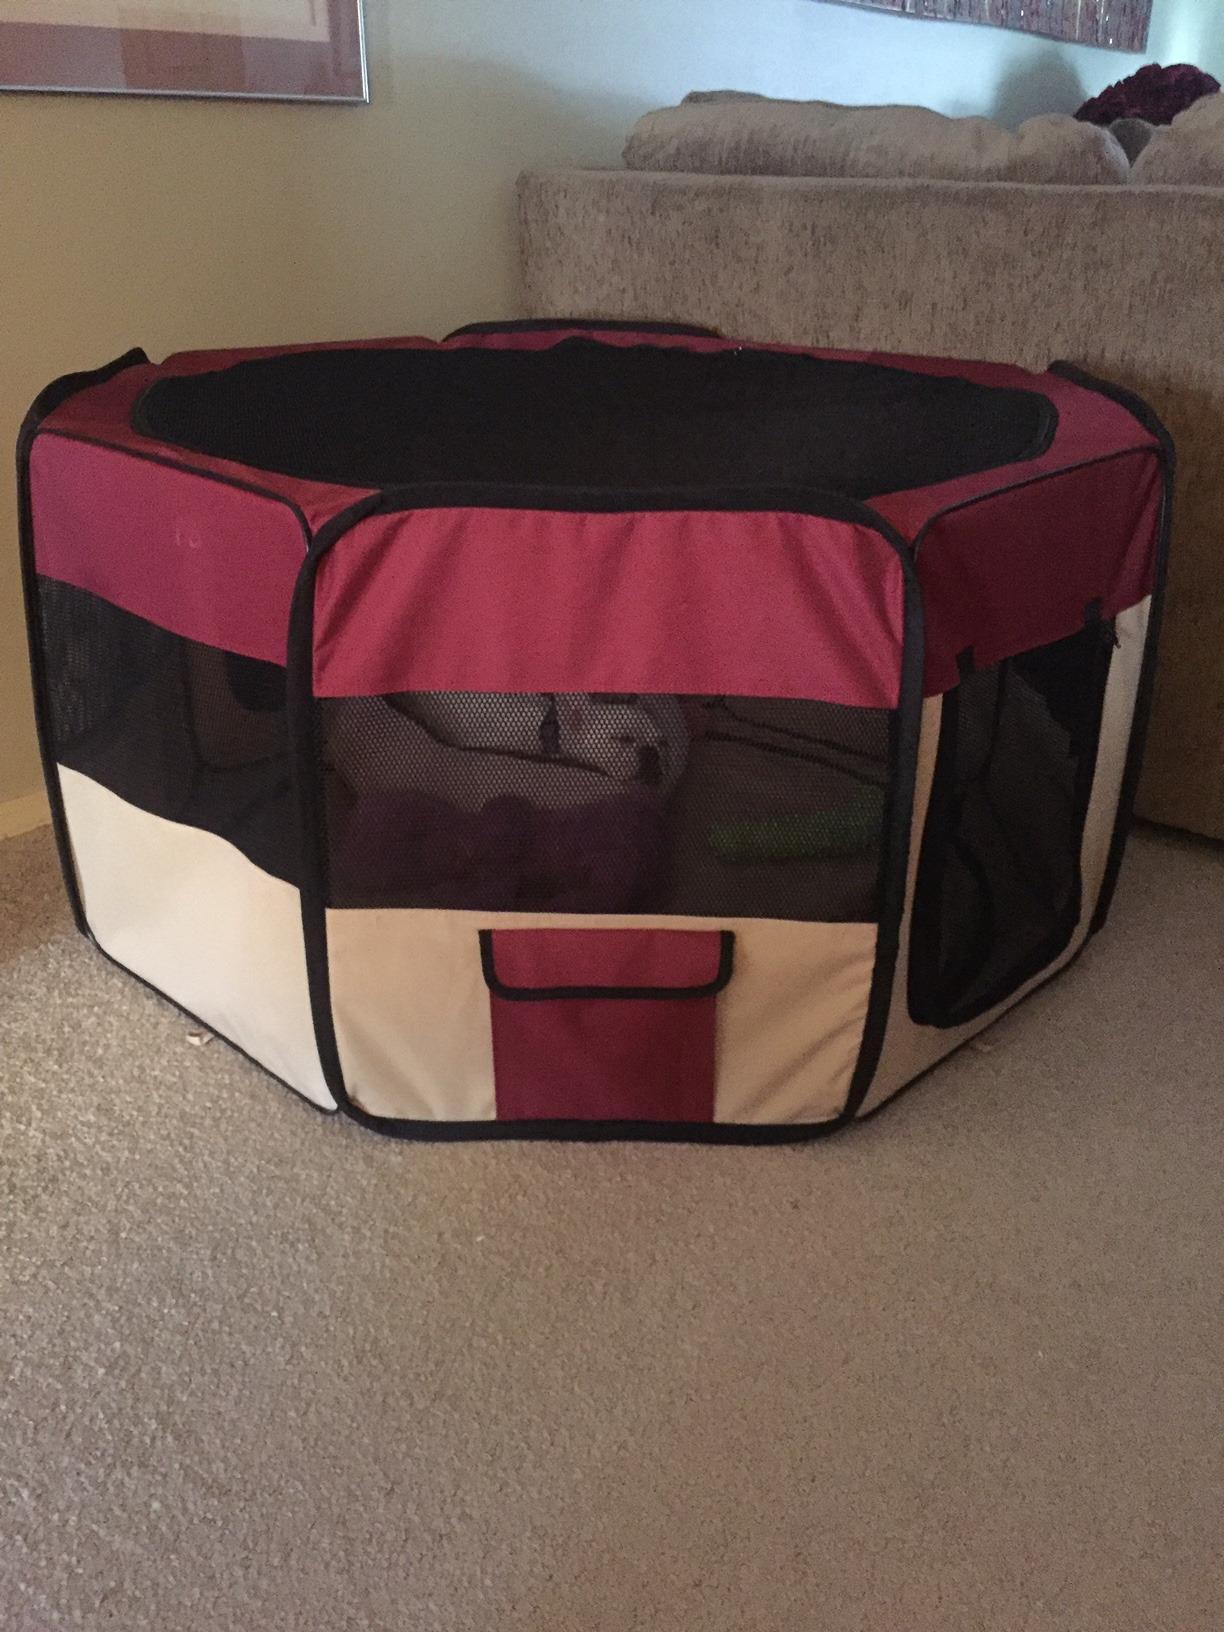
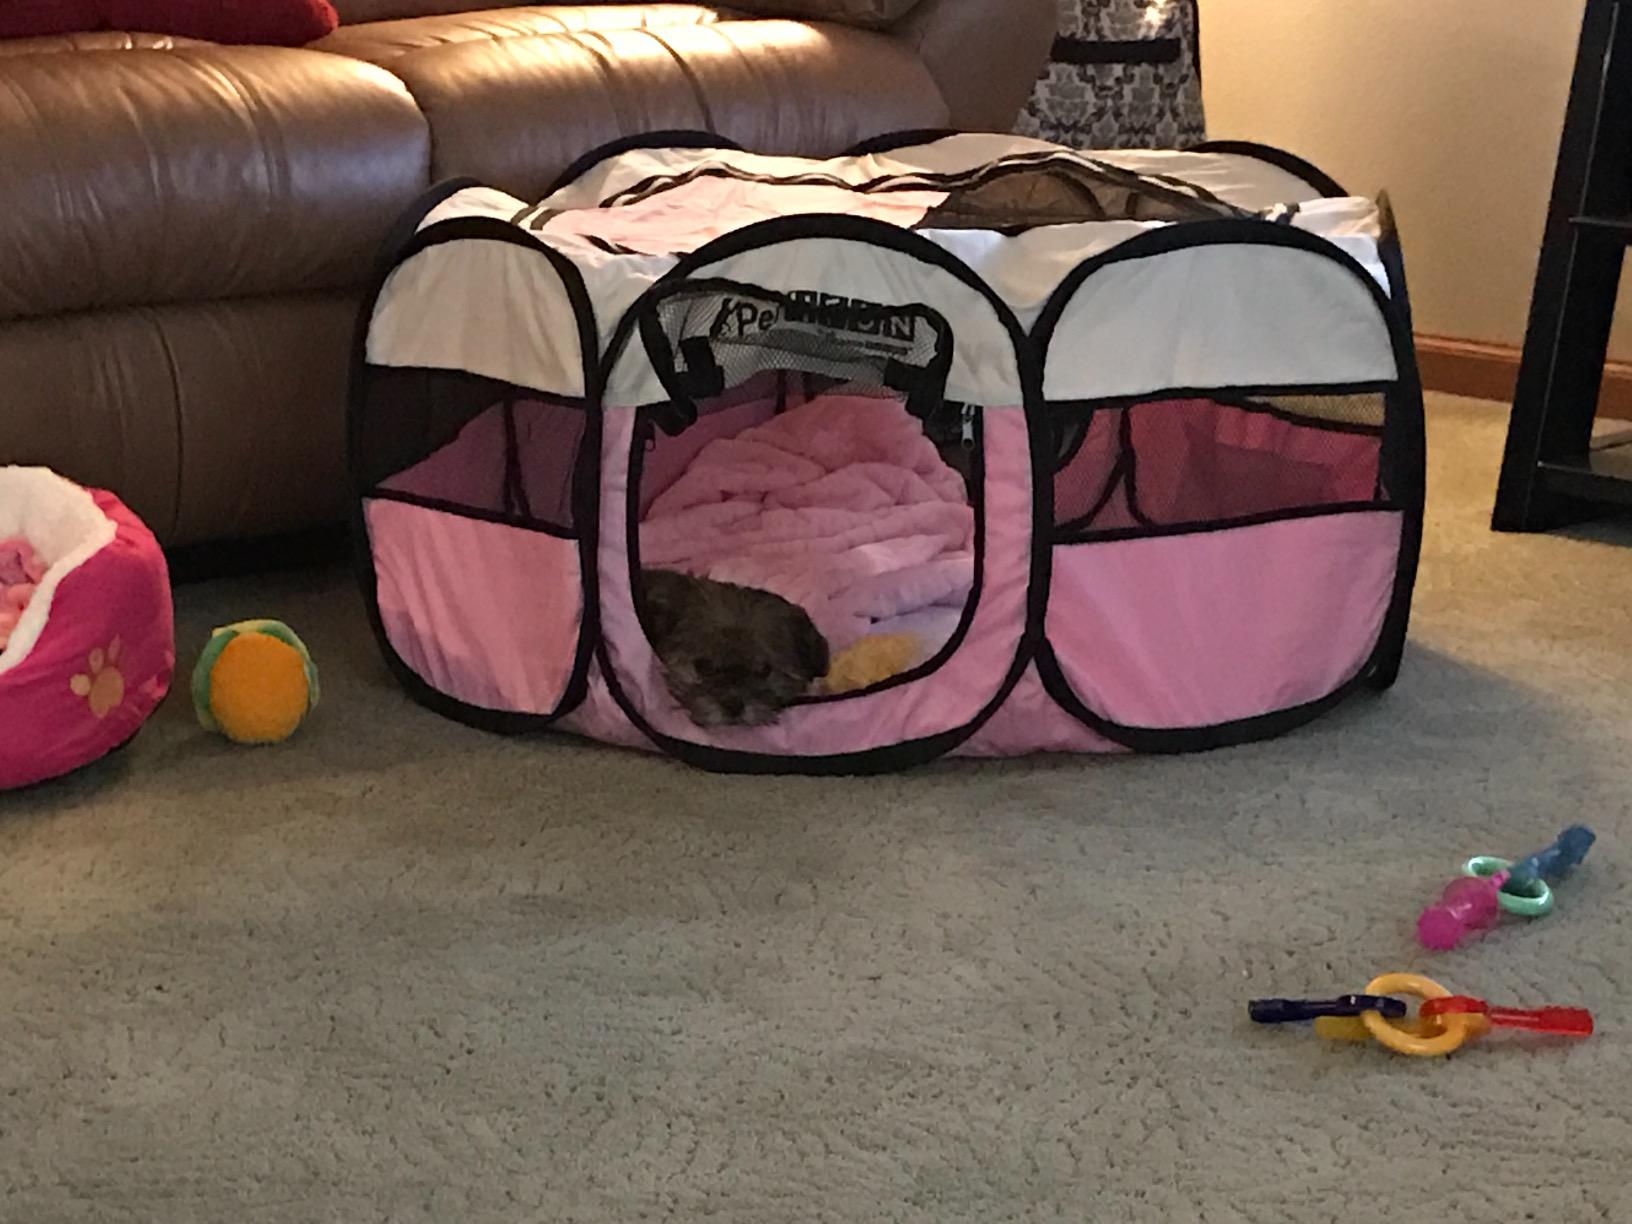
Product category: items_kennel
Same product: no